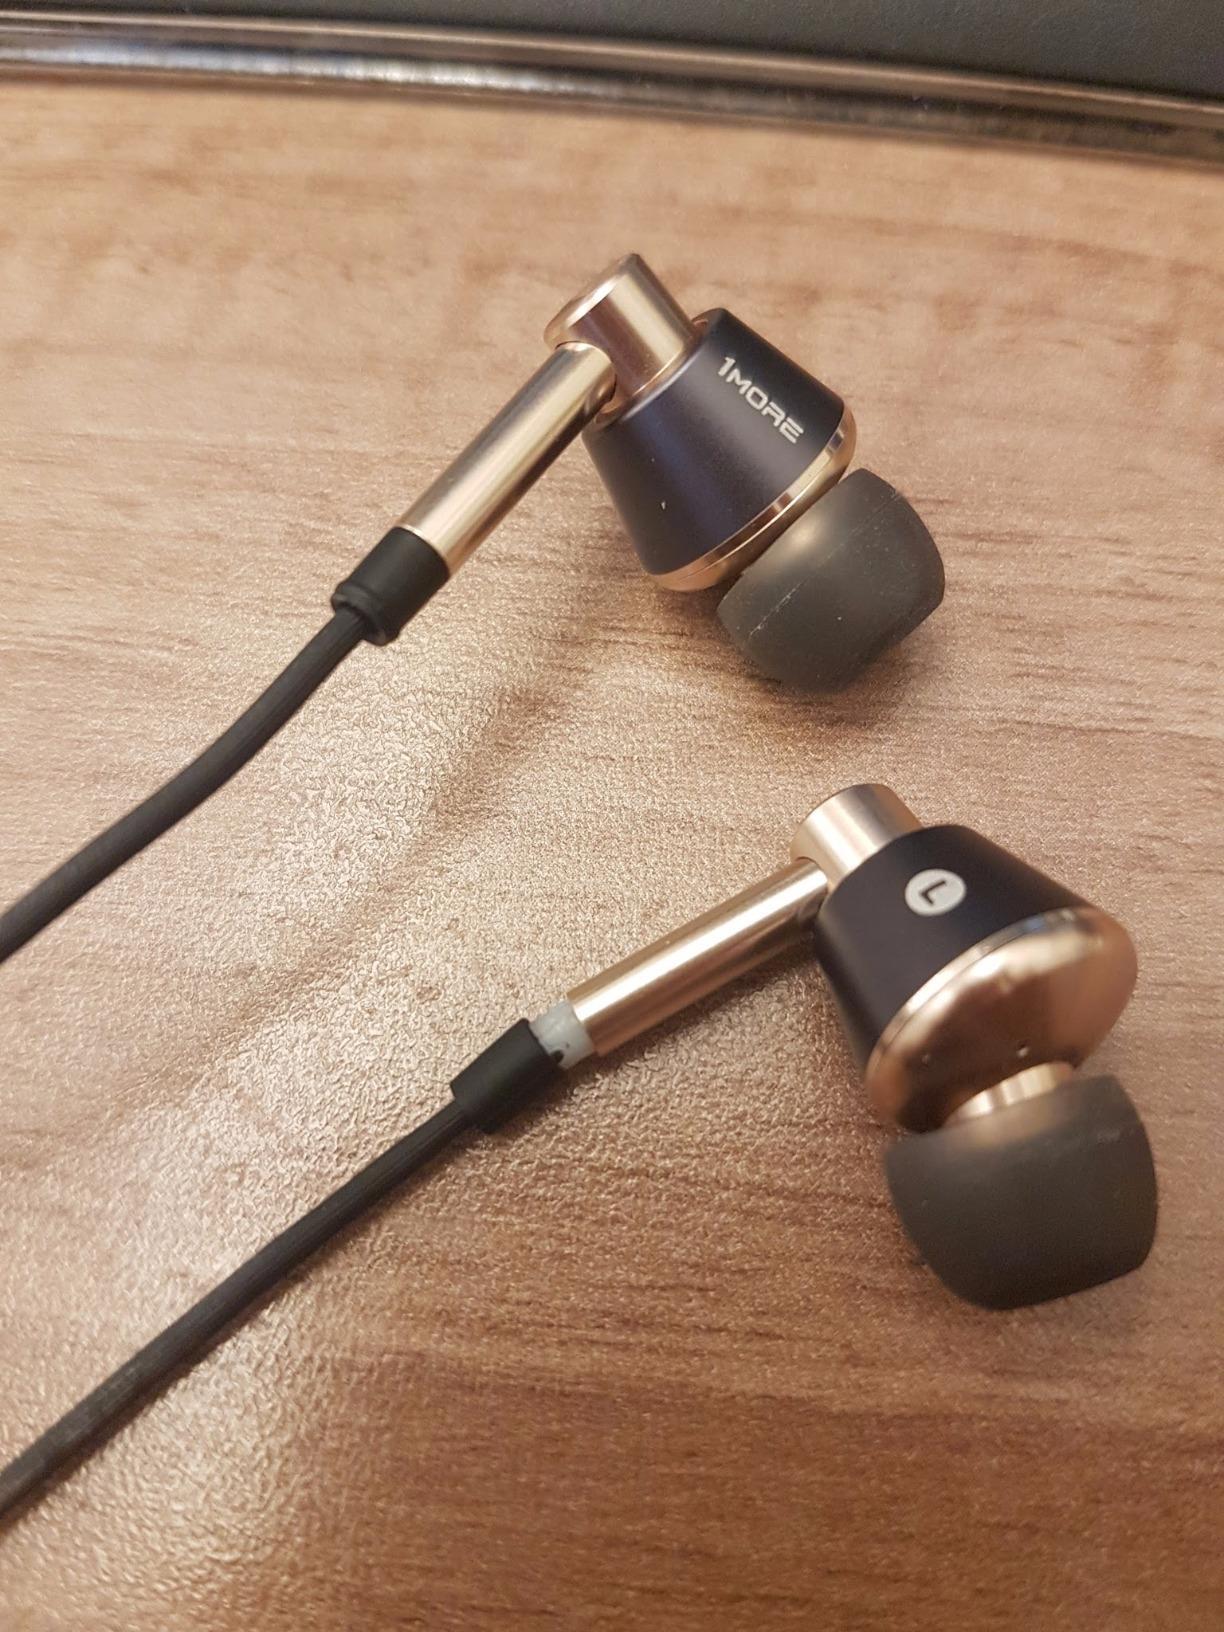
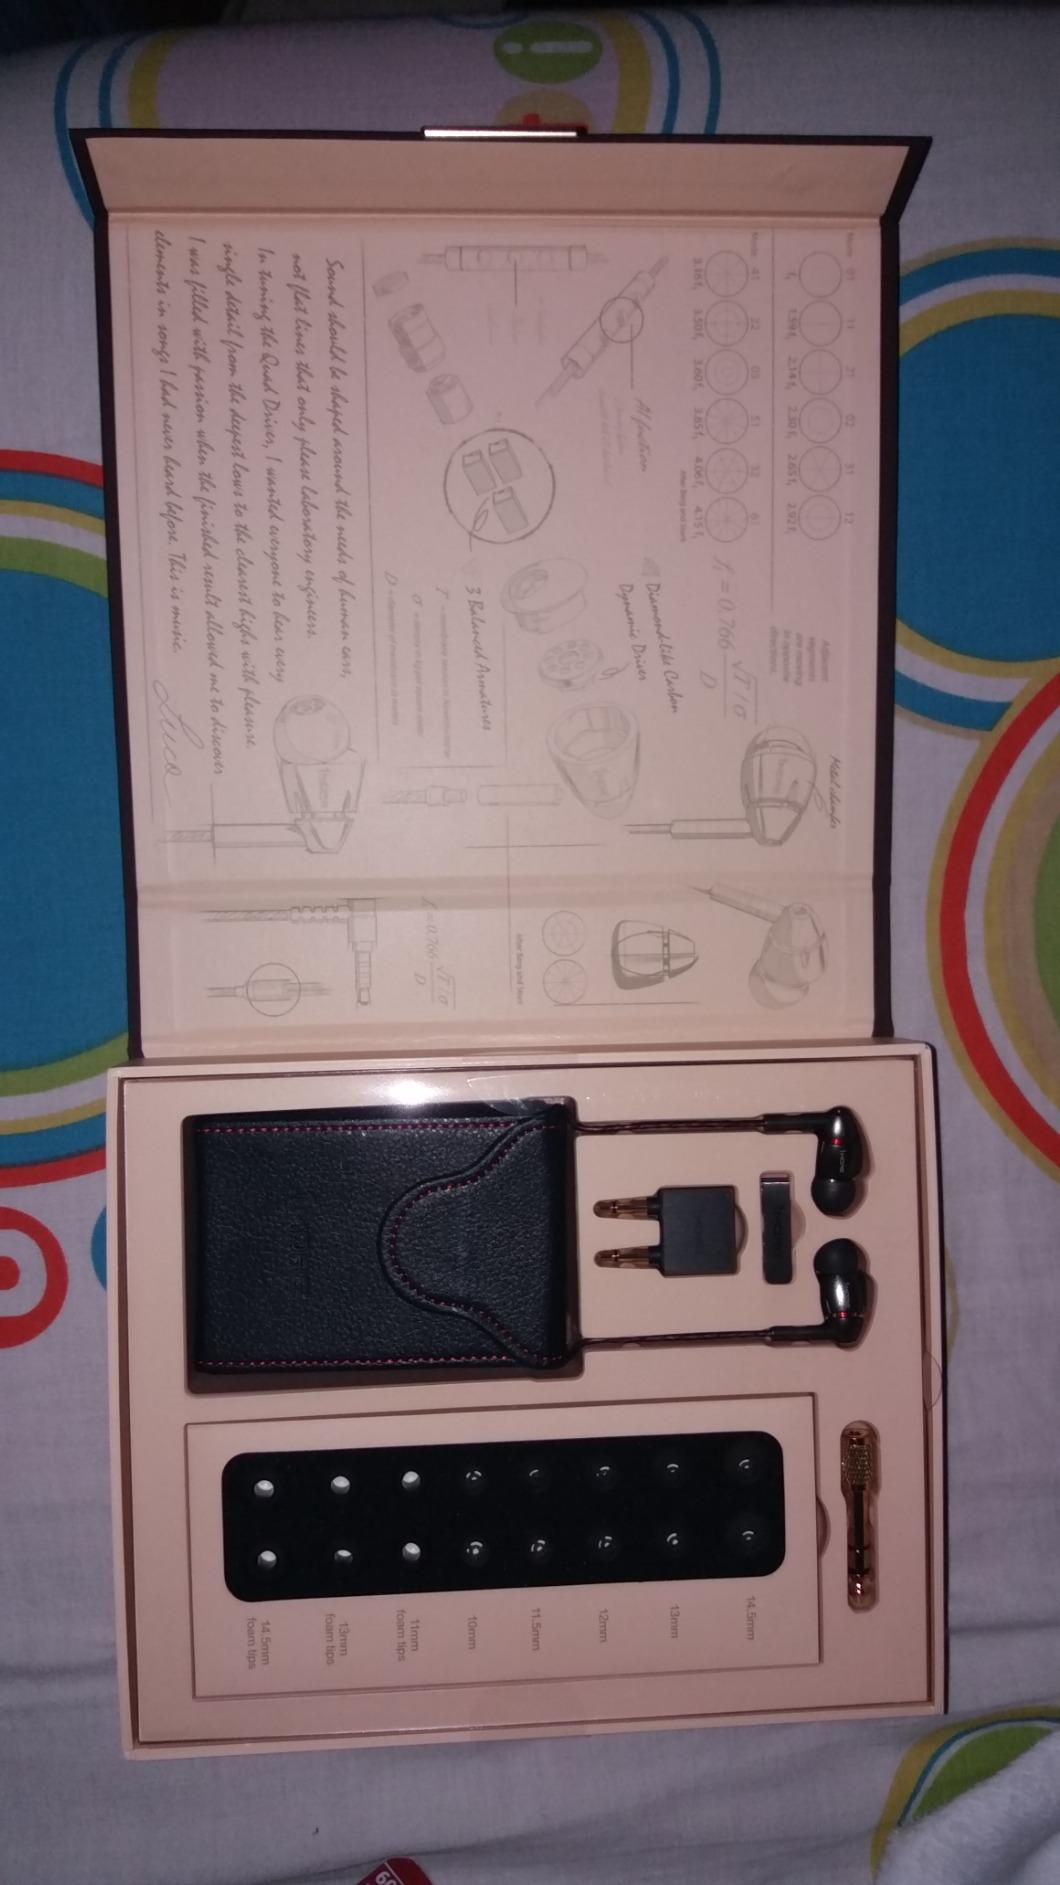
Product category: headphones
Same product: no